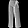
Label: Trouser